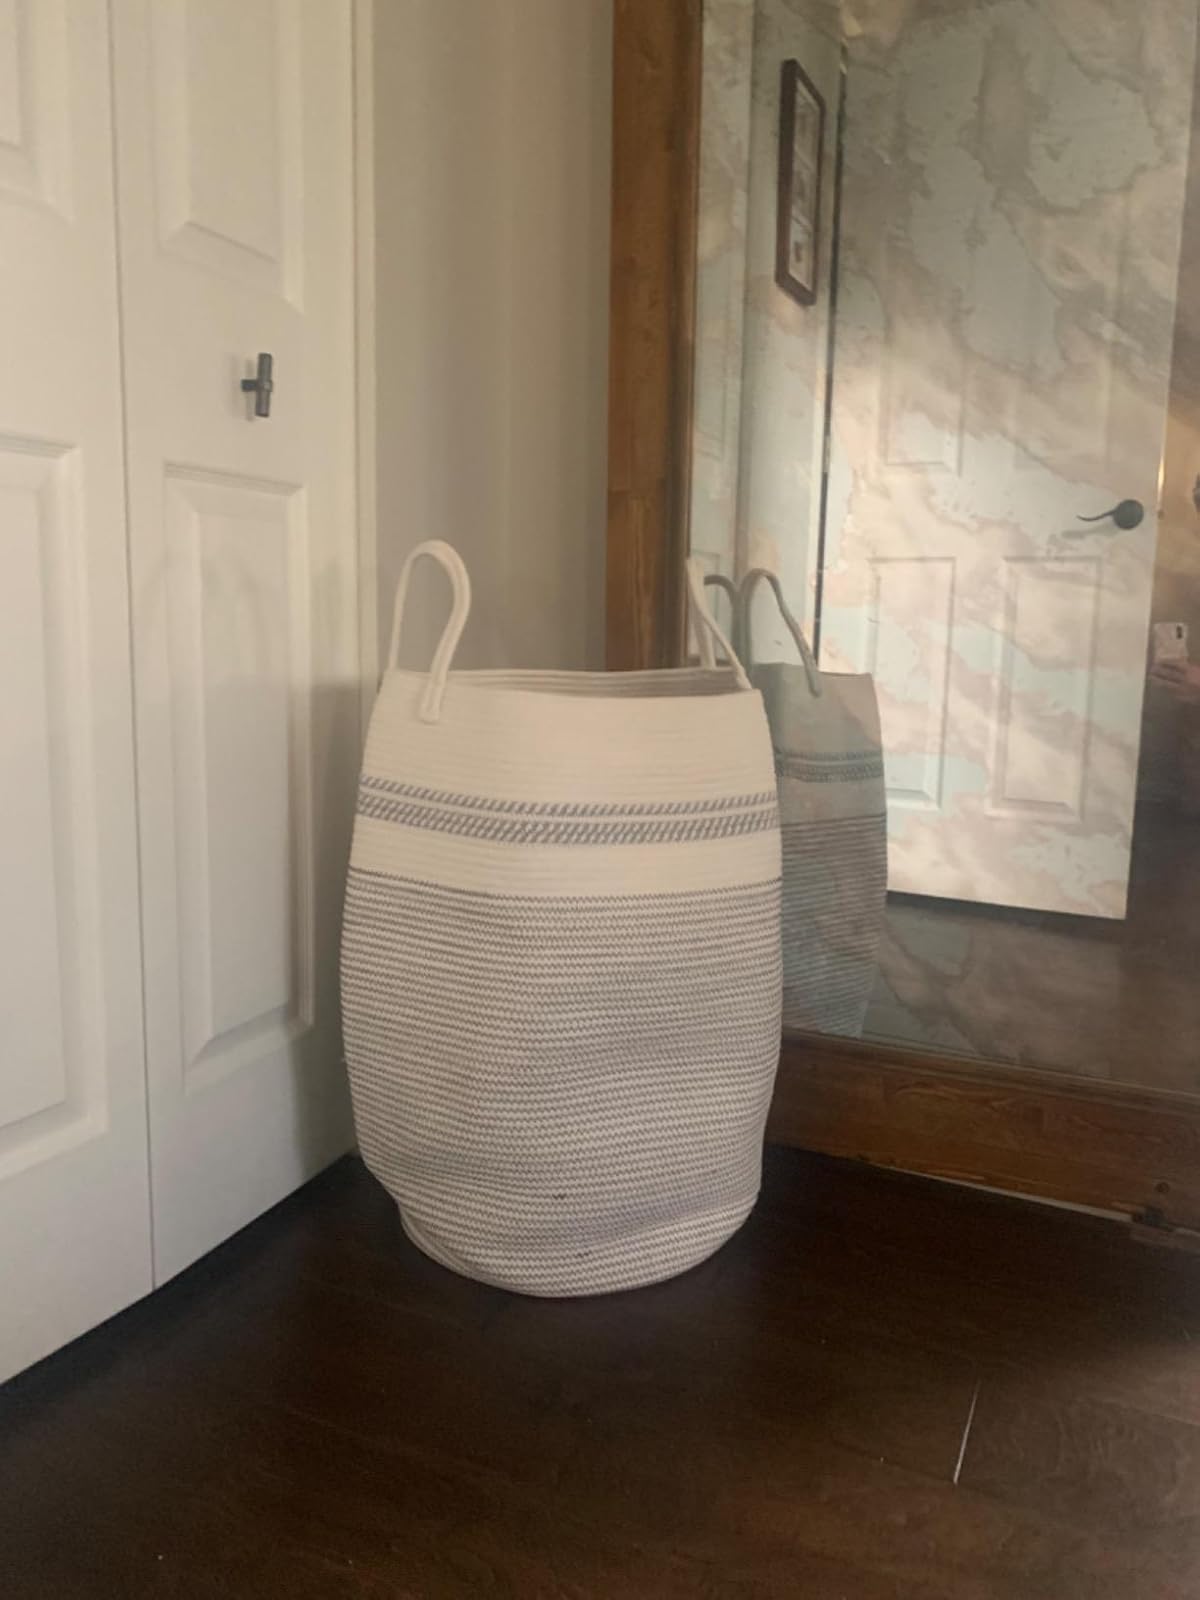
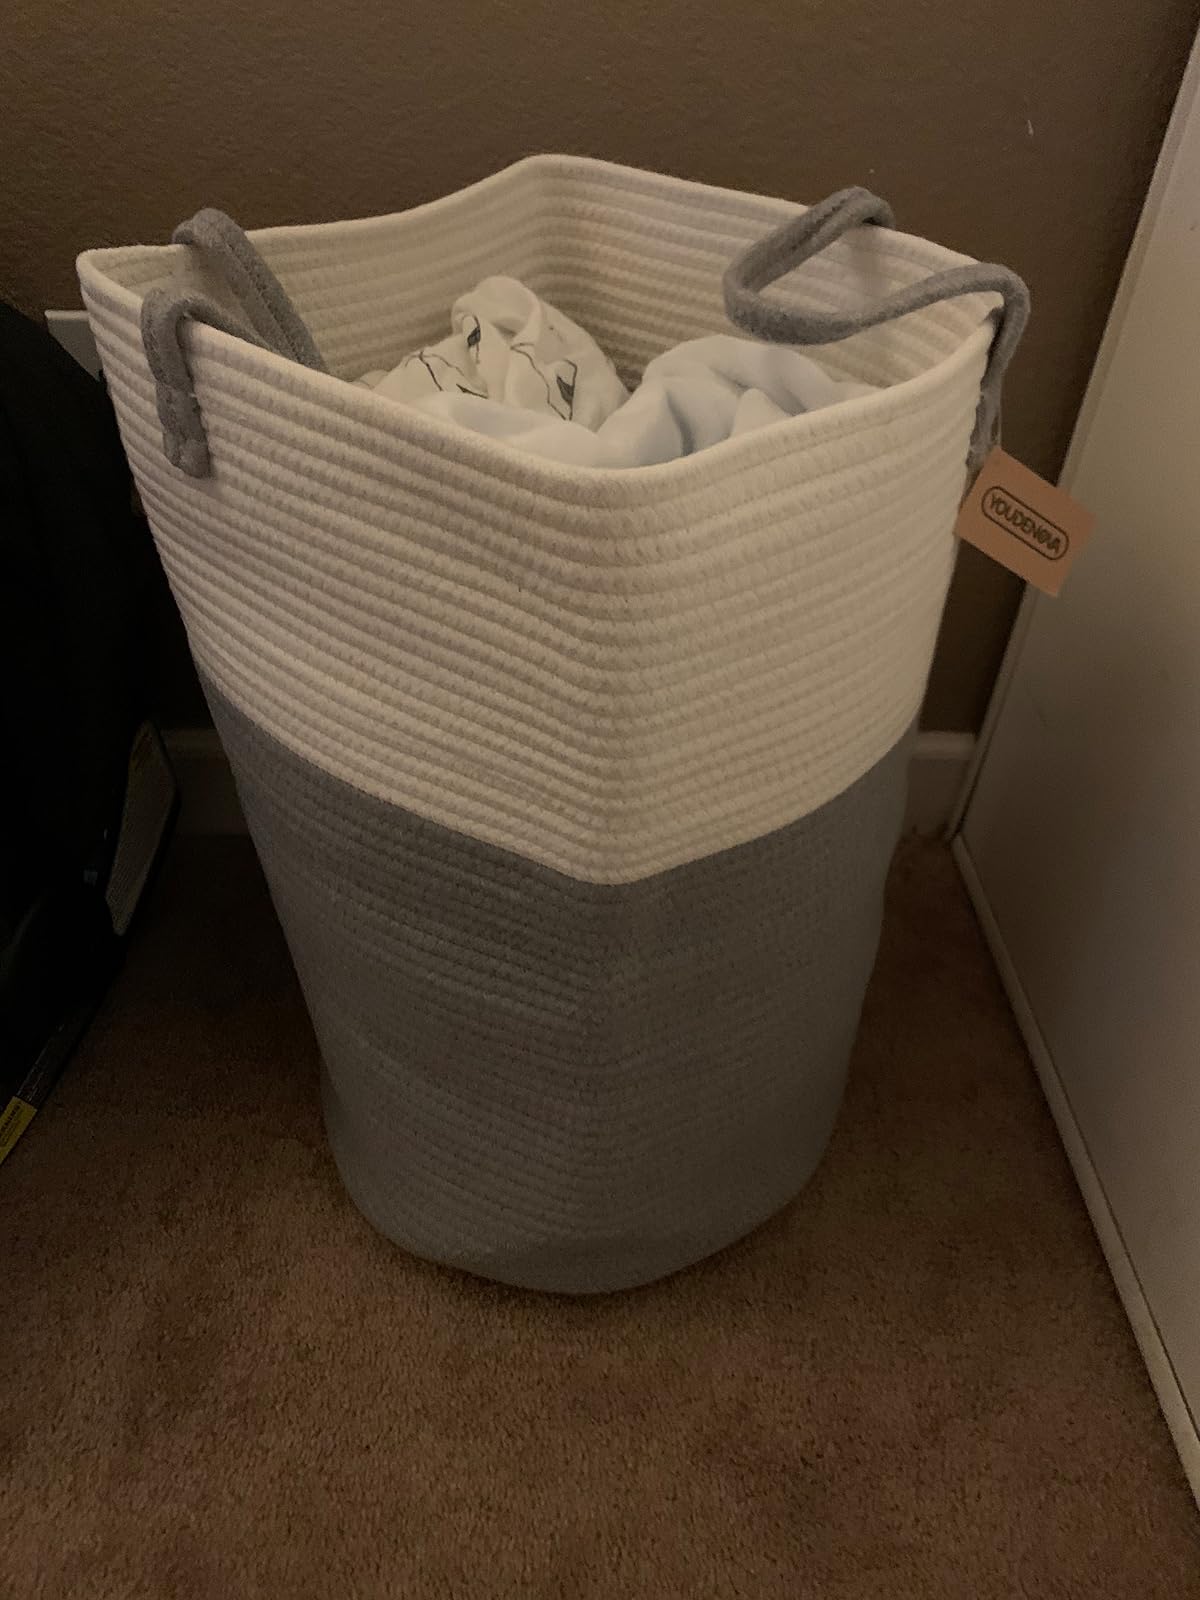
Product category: items_hamper
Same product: no